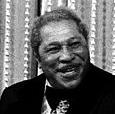
Age: 65